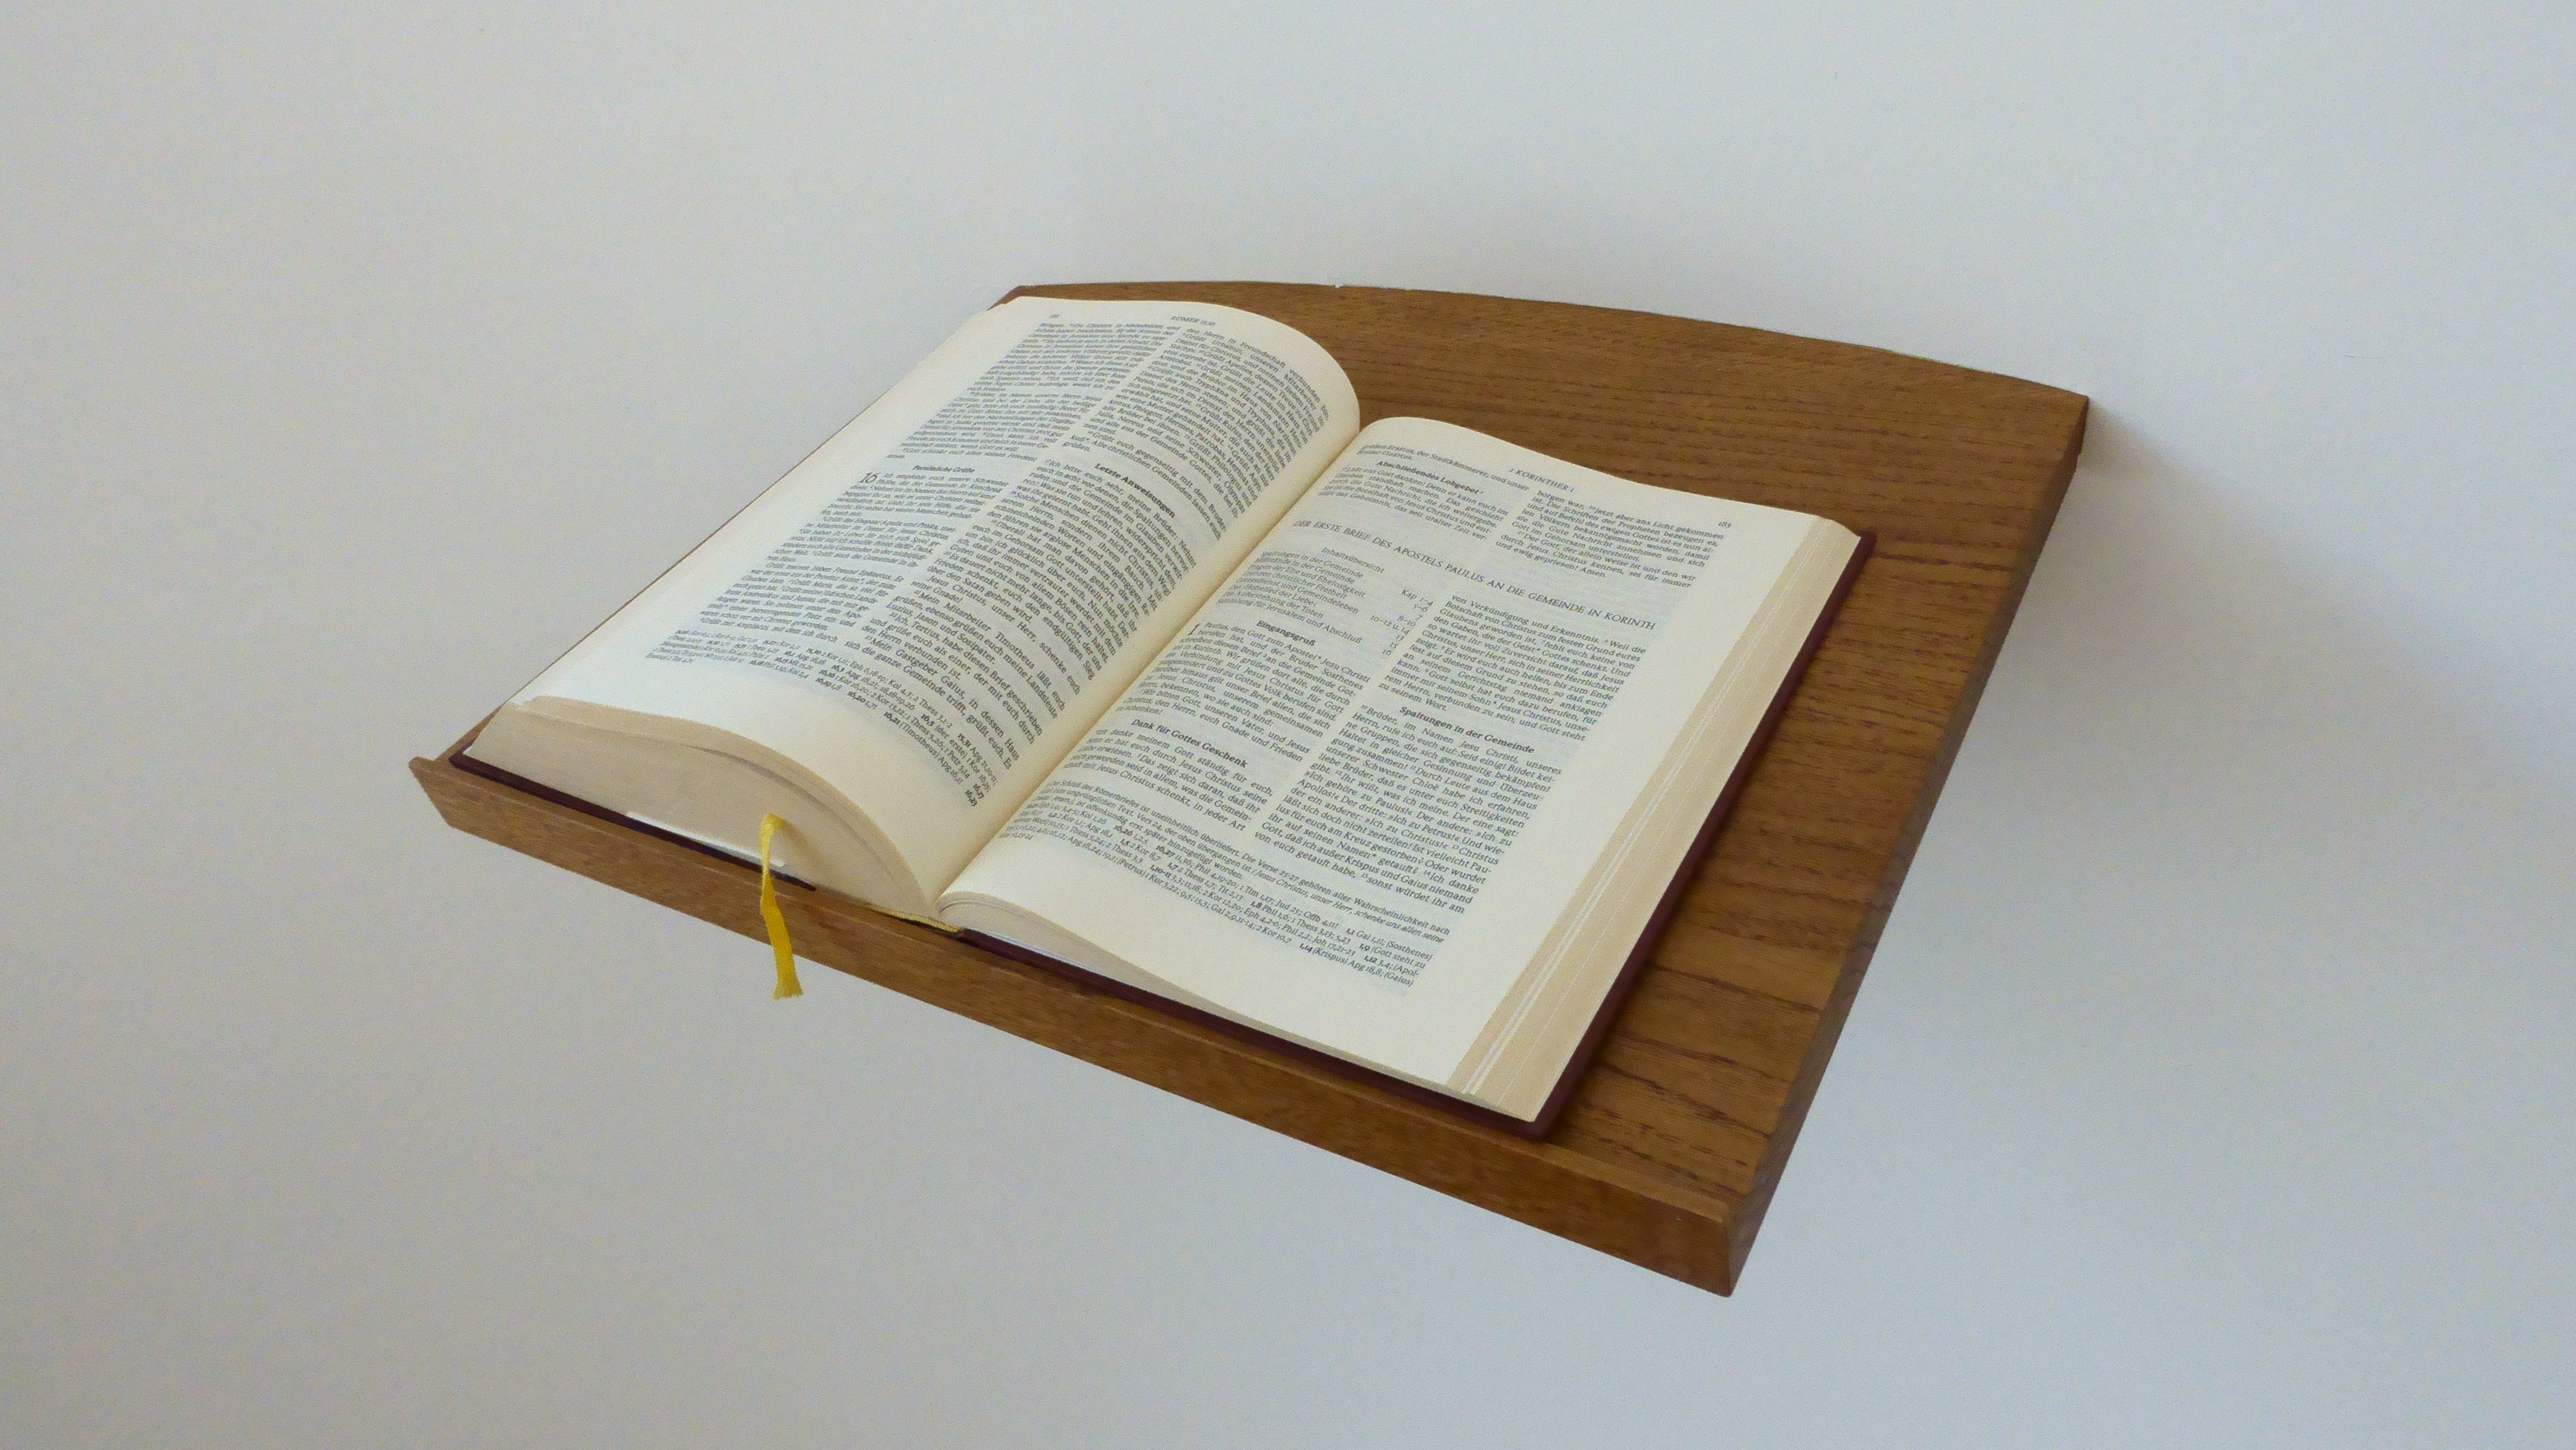
writing, book, wood, bible, brand, product, font, art, christianity, document, word of god, the holy book